Stoney LaRue

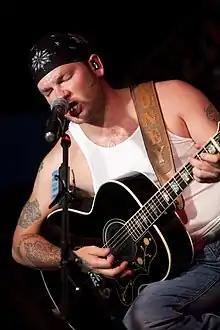
LaRue in 2014

Stoney LaRue (born Stoney Larue Phillips; 1977) is an American Texas country/Red dirt artist.